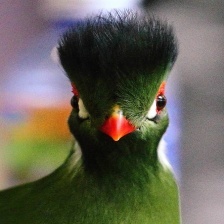
Species: WHITE CHEEKED TURACO
Scientific name: TAURACO LEUCOTIS